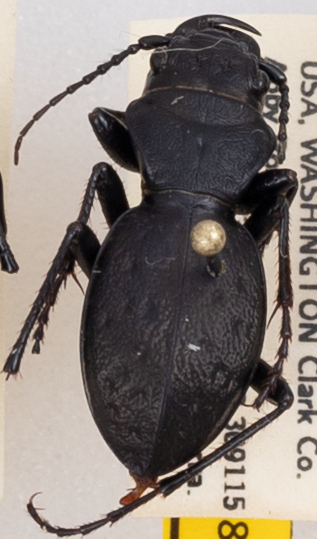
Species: Omus dejeanii
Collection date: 2019-06-11
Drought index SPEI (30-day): -0.572
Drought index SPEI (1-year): -2.09
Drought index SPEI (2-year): -2.09